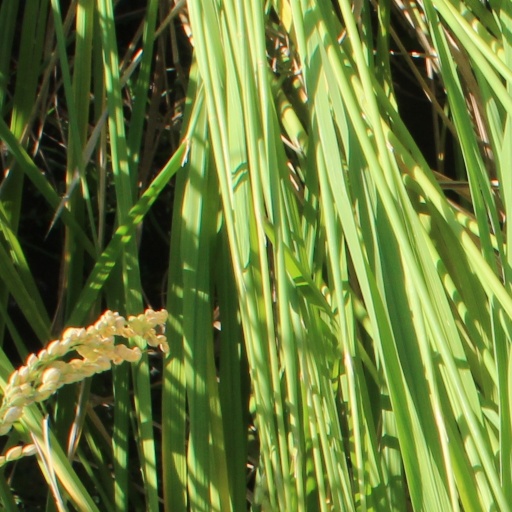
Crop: rice